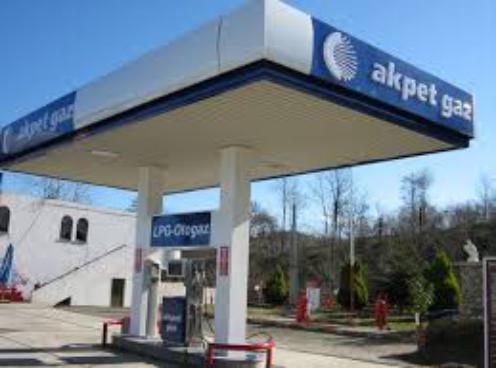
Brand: AKPET
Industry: Others